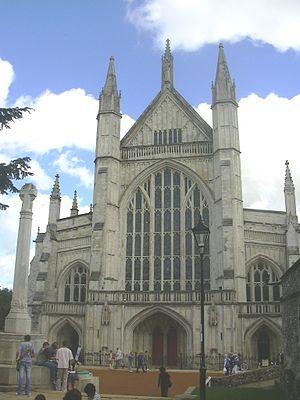
Cette image représente la cathédrale de Winchester.
Winchester est la ville capitale du comté de Hampshire, dans le Sud de l’Angleterre. Située sur le fleuve Itchen, cette ville modeste du Royaume-Uni a le statut de cité.